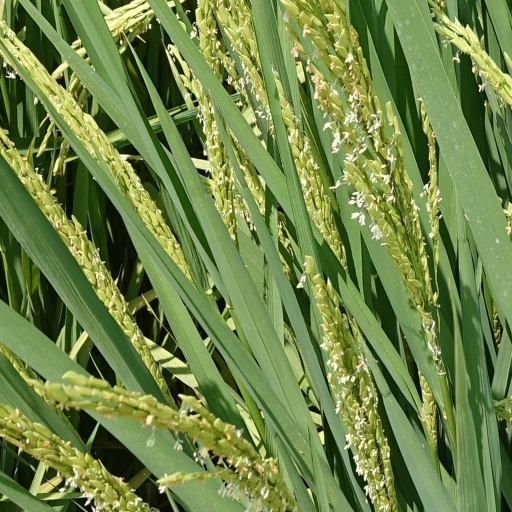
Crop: rice